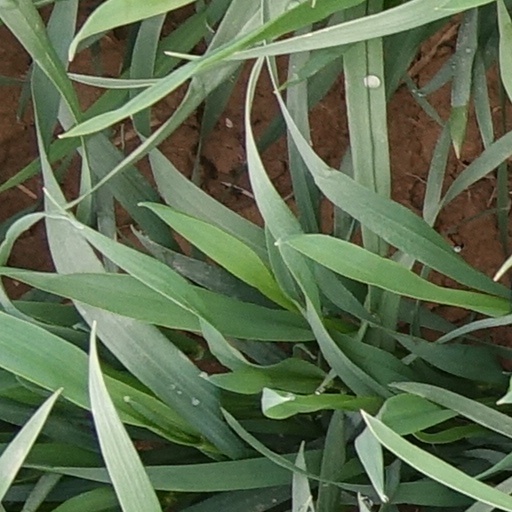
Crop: wheat